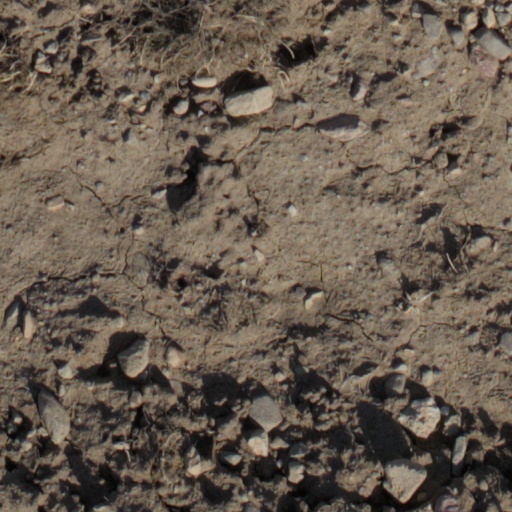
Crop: wheat